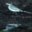
Label: bird